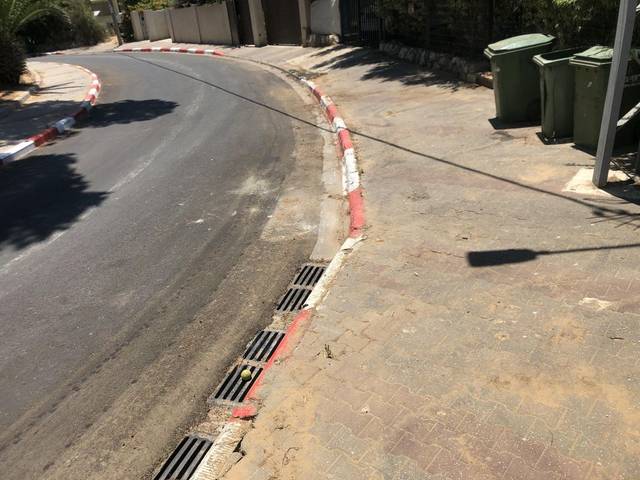
Region: Israel
Coordinates: 32.028, 34.868